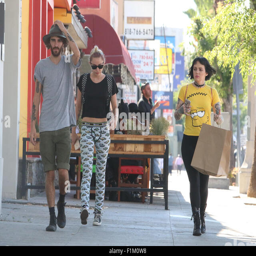
pop artist spotted leaving a restaurant with her assistant and tattoo artist